Demy de Zeeuw

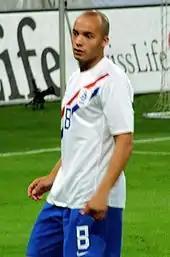
De Zeeuw playing for Netherlands in 2007

On 22 January 2013, de Zeeuw joined Belgian Pro League club Anderlecht on loan for the remainder of the season. Upon joining the club, he was given a number six shirt.